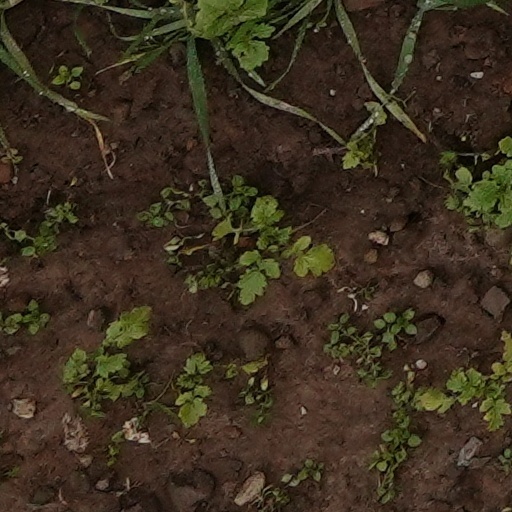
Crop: wheat